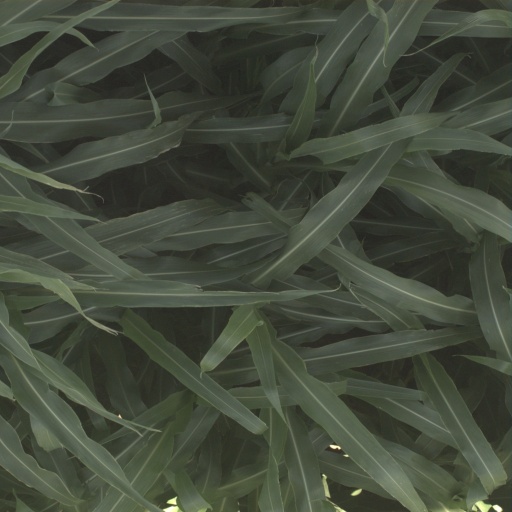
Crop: sorghum